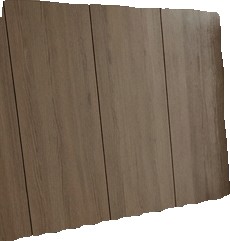
Surface category: cabinetry